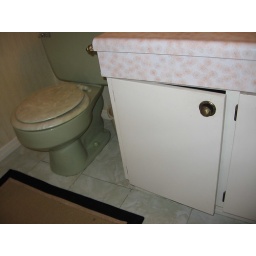
Lovely motif in powder bathroom off the office....green swirls with pink and brown daisies on the counter....MOM HELP!!!